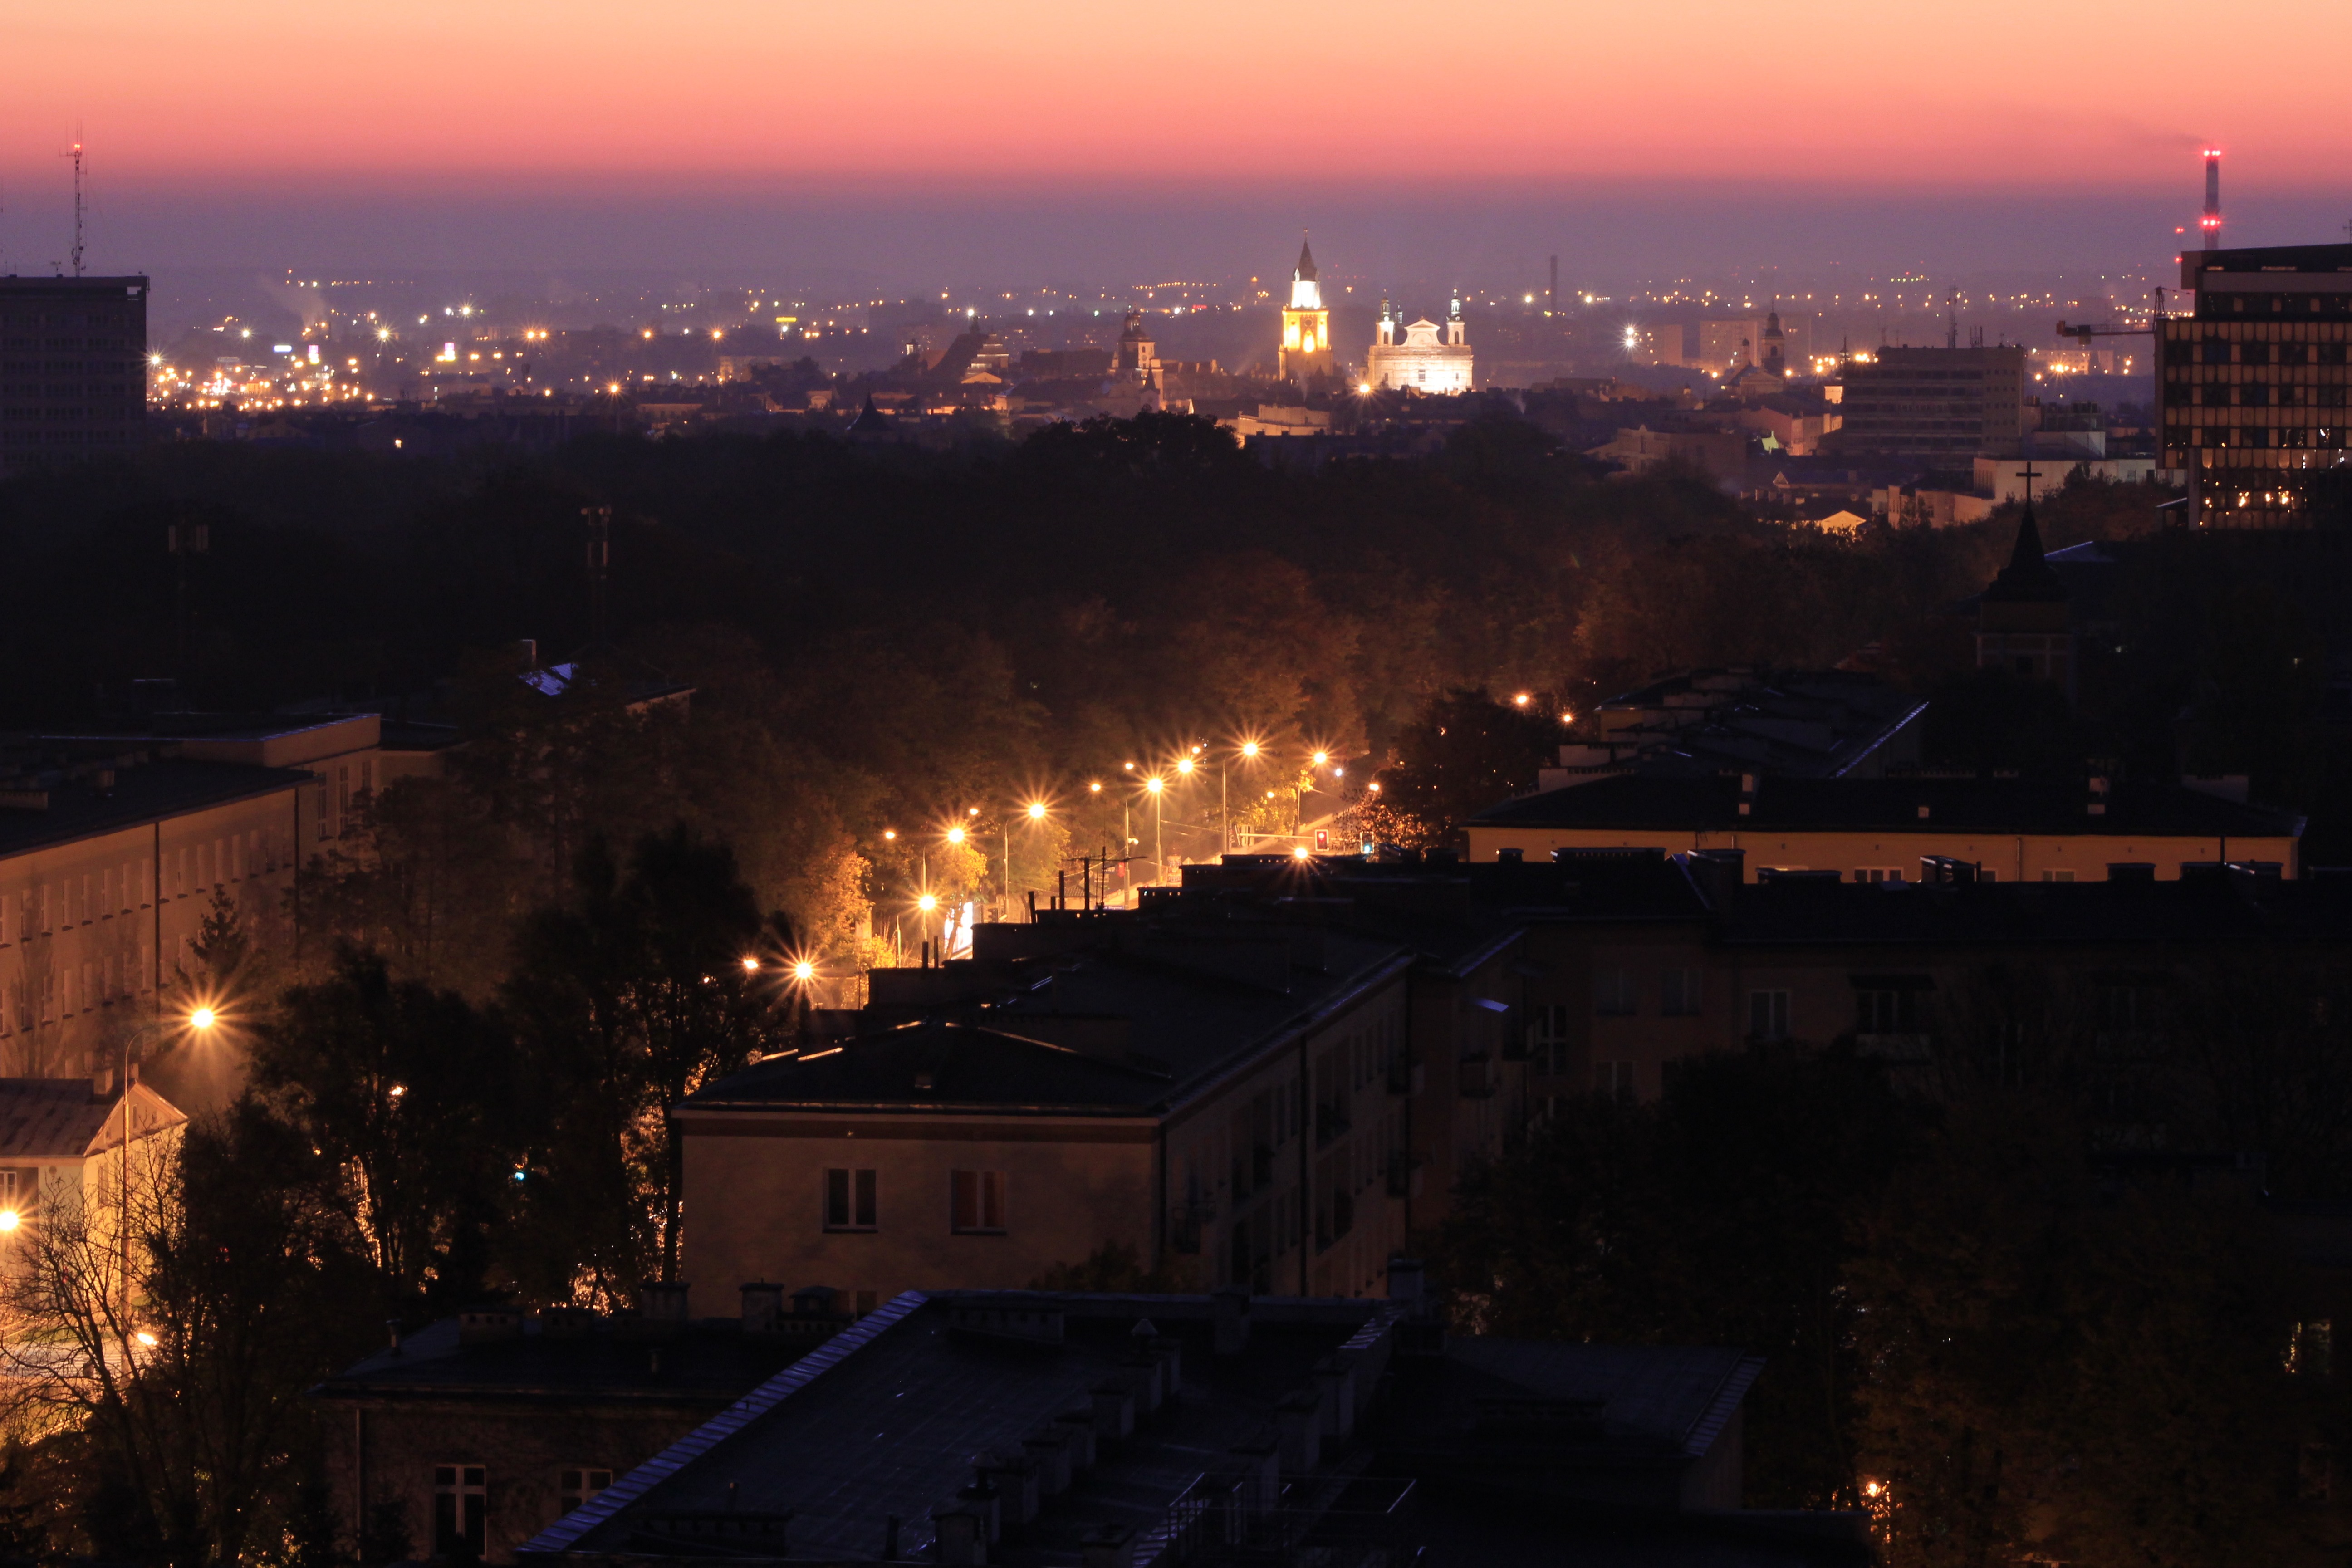
sunset, skyline, night, morning, dawn, city, skyscraper, cityscape, panorama, downtown, dusk, evening, darkness, poland, metropolis, lublin, lubelskie, east, urban area, human settlement, atmosphere of earth